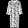
Label: Dress